Productivity software

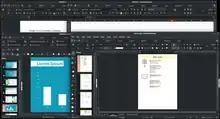
LibreOffice, an example of an office suite, showing Writer, Calc, Impress and Draw

An office suite is a bundle of productivity software (a software suite) intended to be used by office workers. The components are generally distributed together, have a consistent user interface and usually can interact with each other, sometimes in ways that the operating system would not normally allow.